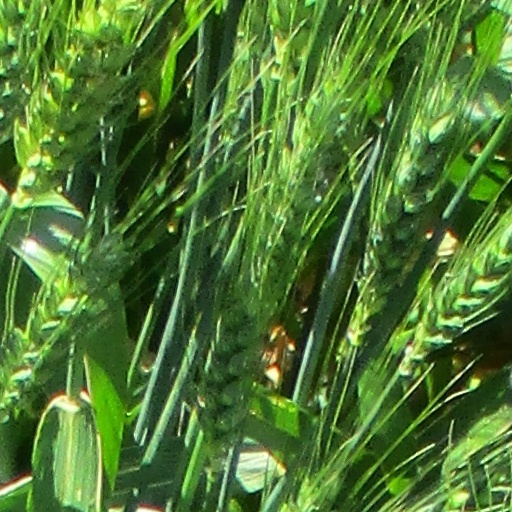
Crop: wheat